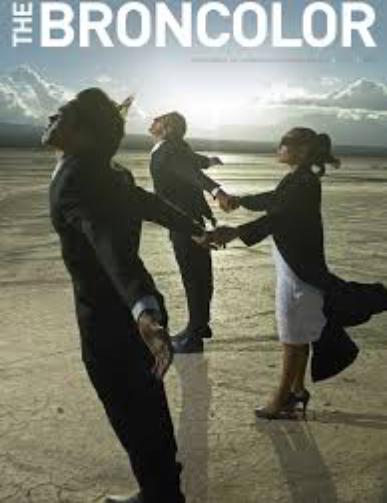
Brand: Bron Elektronik
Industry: Electronic